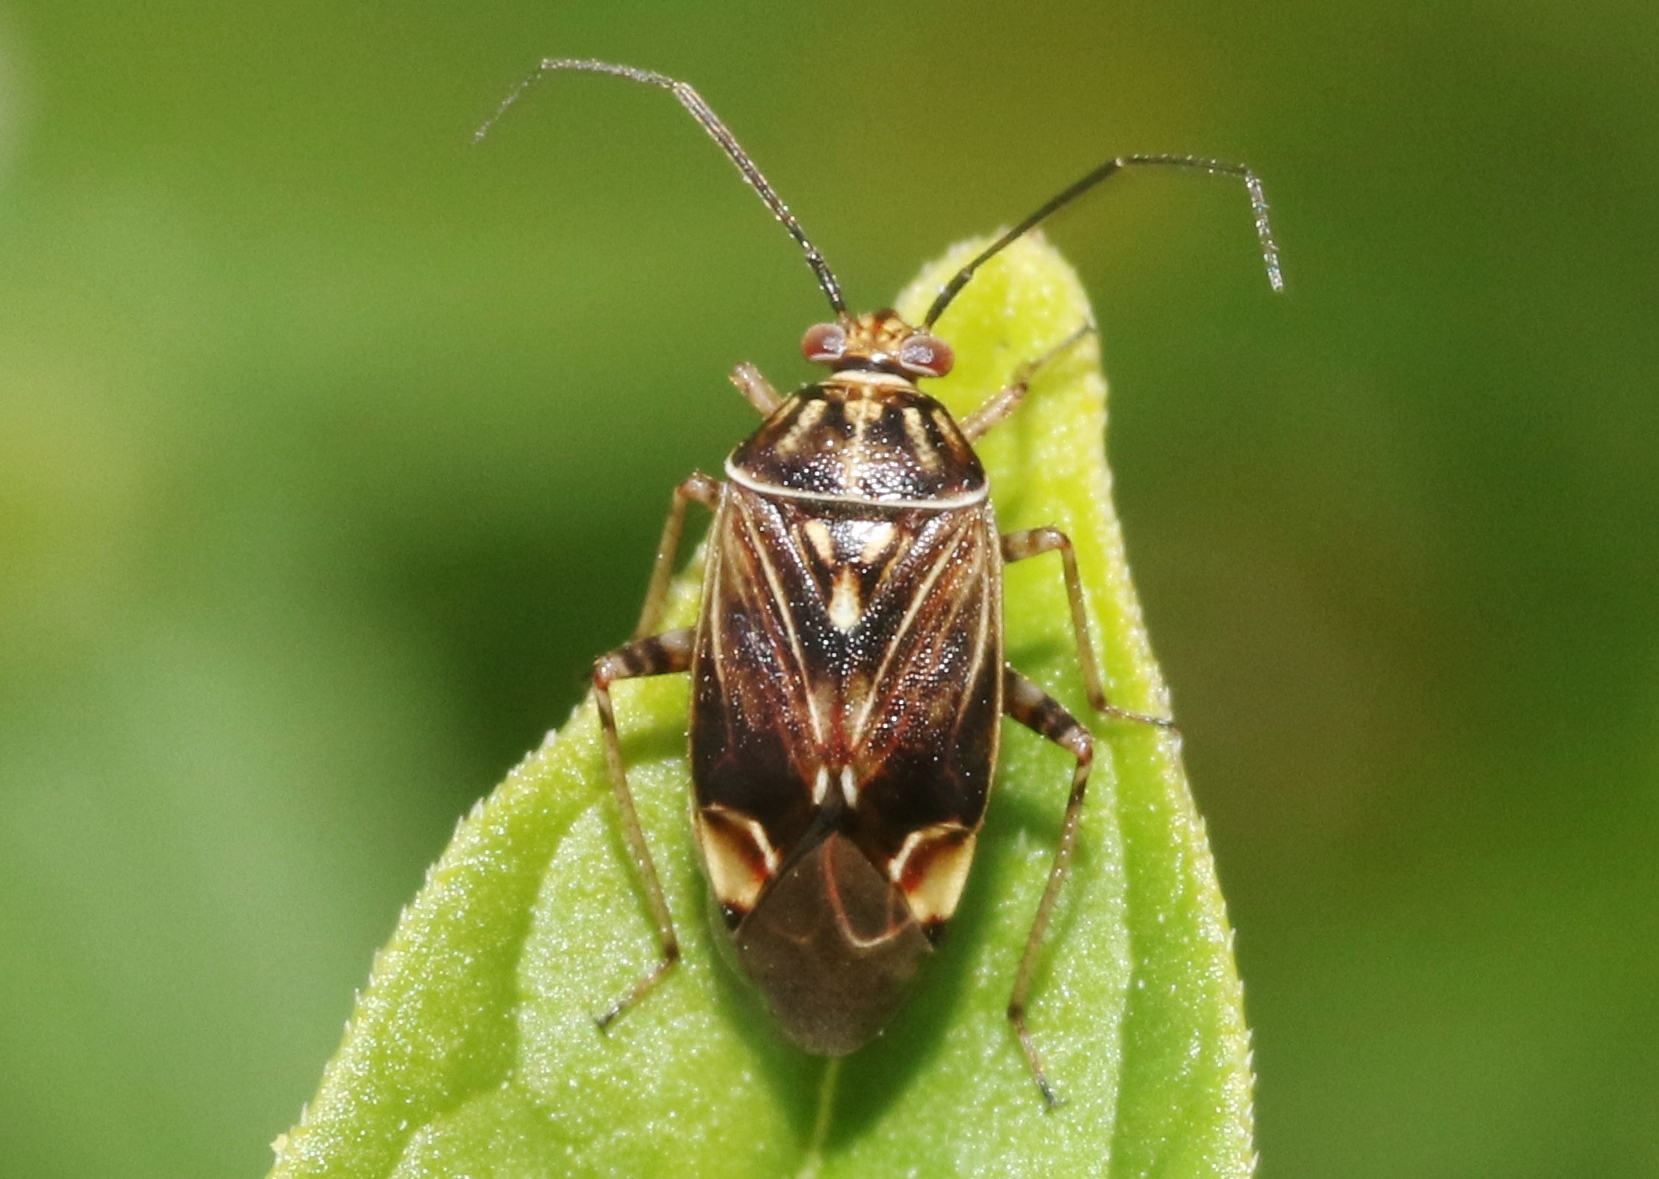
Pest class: lygus_bug